Benevolence (tax)

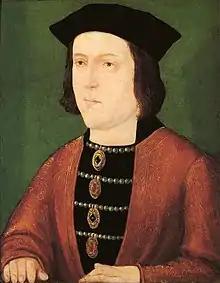
Edward IV (r. 1461–83) was the first English king to impose benevolences.

According to English medievalist G. L. Harriss, the concept of benevolence in financing the king's activities goes back to the early 14th century, when the exhortations to pay taxes or loans to the crown first exhibited a common "emphasis on these twin features of obligation and benevolence."